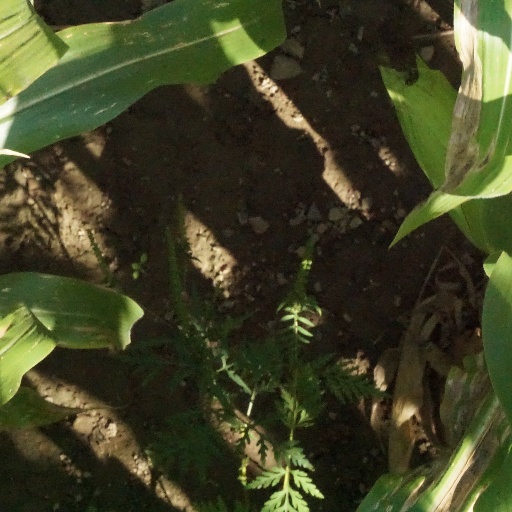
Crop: maize; corn